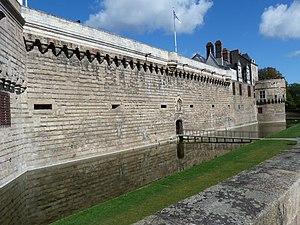
Le château des ducs de Bretagne est un château défensif et de plaisance situé à Nantes, dans le département de la Loire-Atlantique en France. Classé monument historique depuis 1840, il a principalement été construit au XVᵉ siècle mais il comprend aussi des éléments datant du XIVᵉ au XVIIIᵉ siècle.